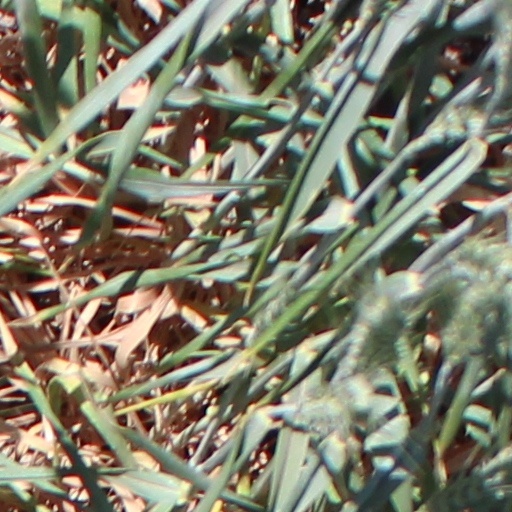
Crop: wheat